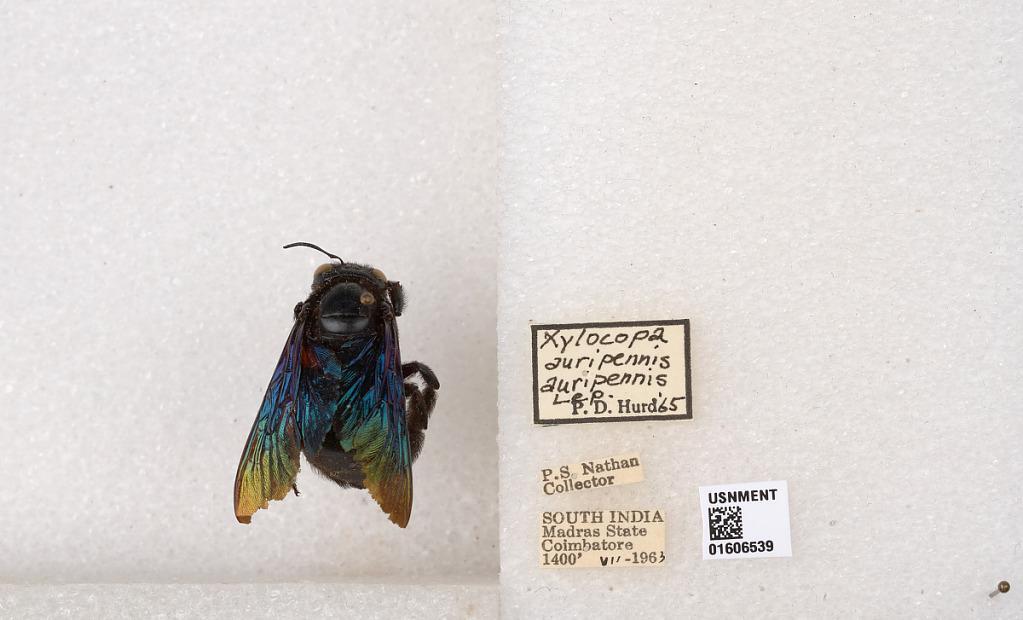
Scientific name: Xylocopa (Biluna) auripennis auripennis Lepeletier
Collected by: P. Nathan
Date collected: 1963-7-1
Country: India
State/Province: Tamil Nadu
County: Coimbatore
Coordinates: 10.9955, 76.9034
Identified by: Hurd, P. D.